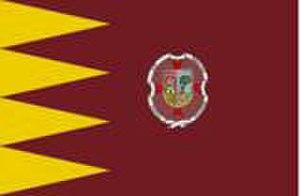
Madridejos est une commune d'Espagne de la province de Tolède dans la communauté autonome de Castille-La Manche.